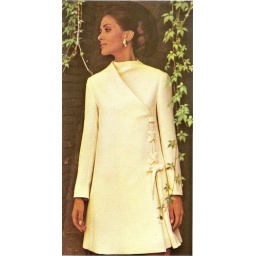
Vogue spring 1970. Princess line dress in white crepe